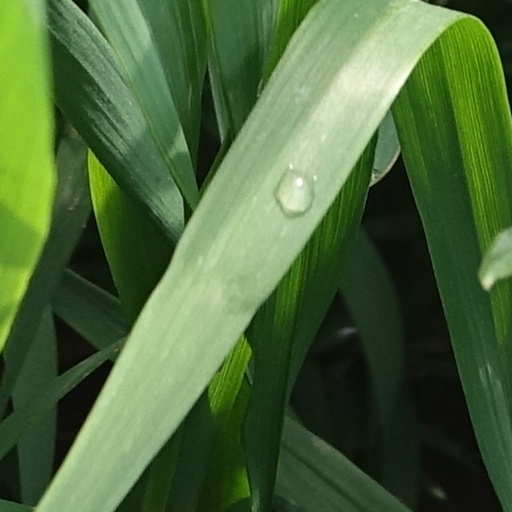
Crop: wheat